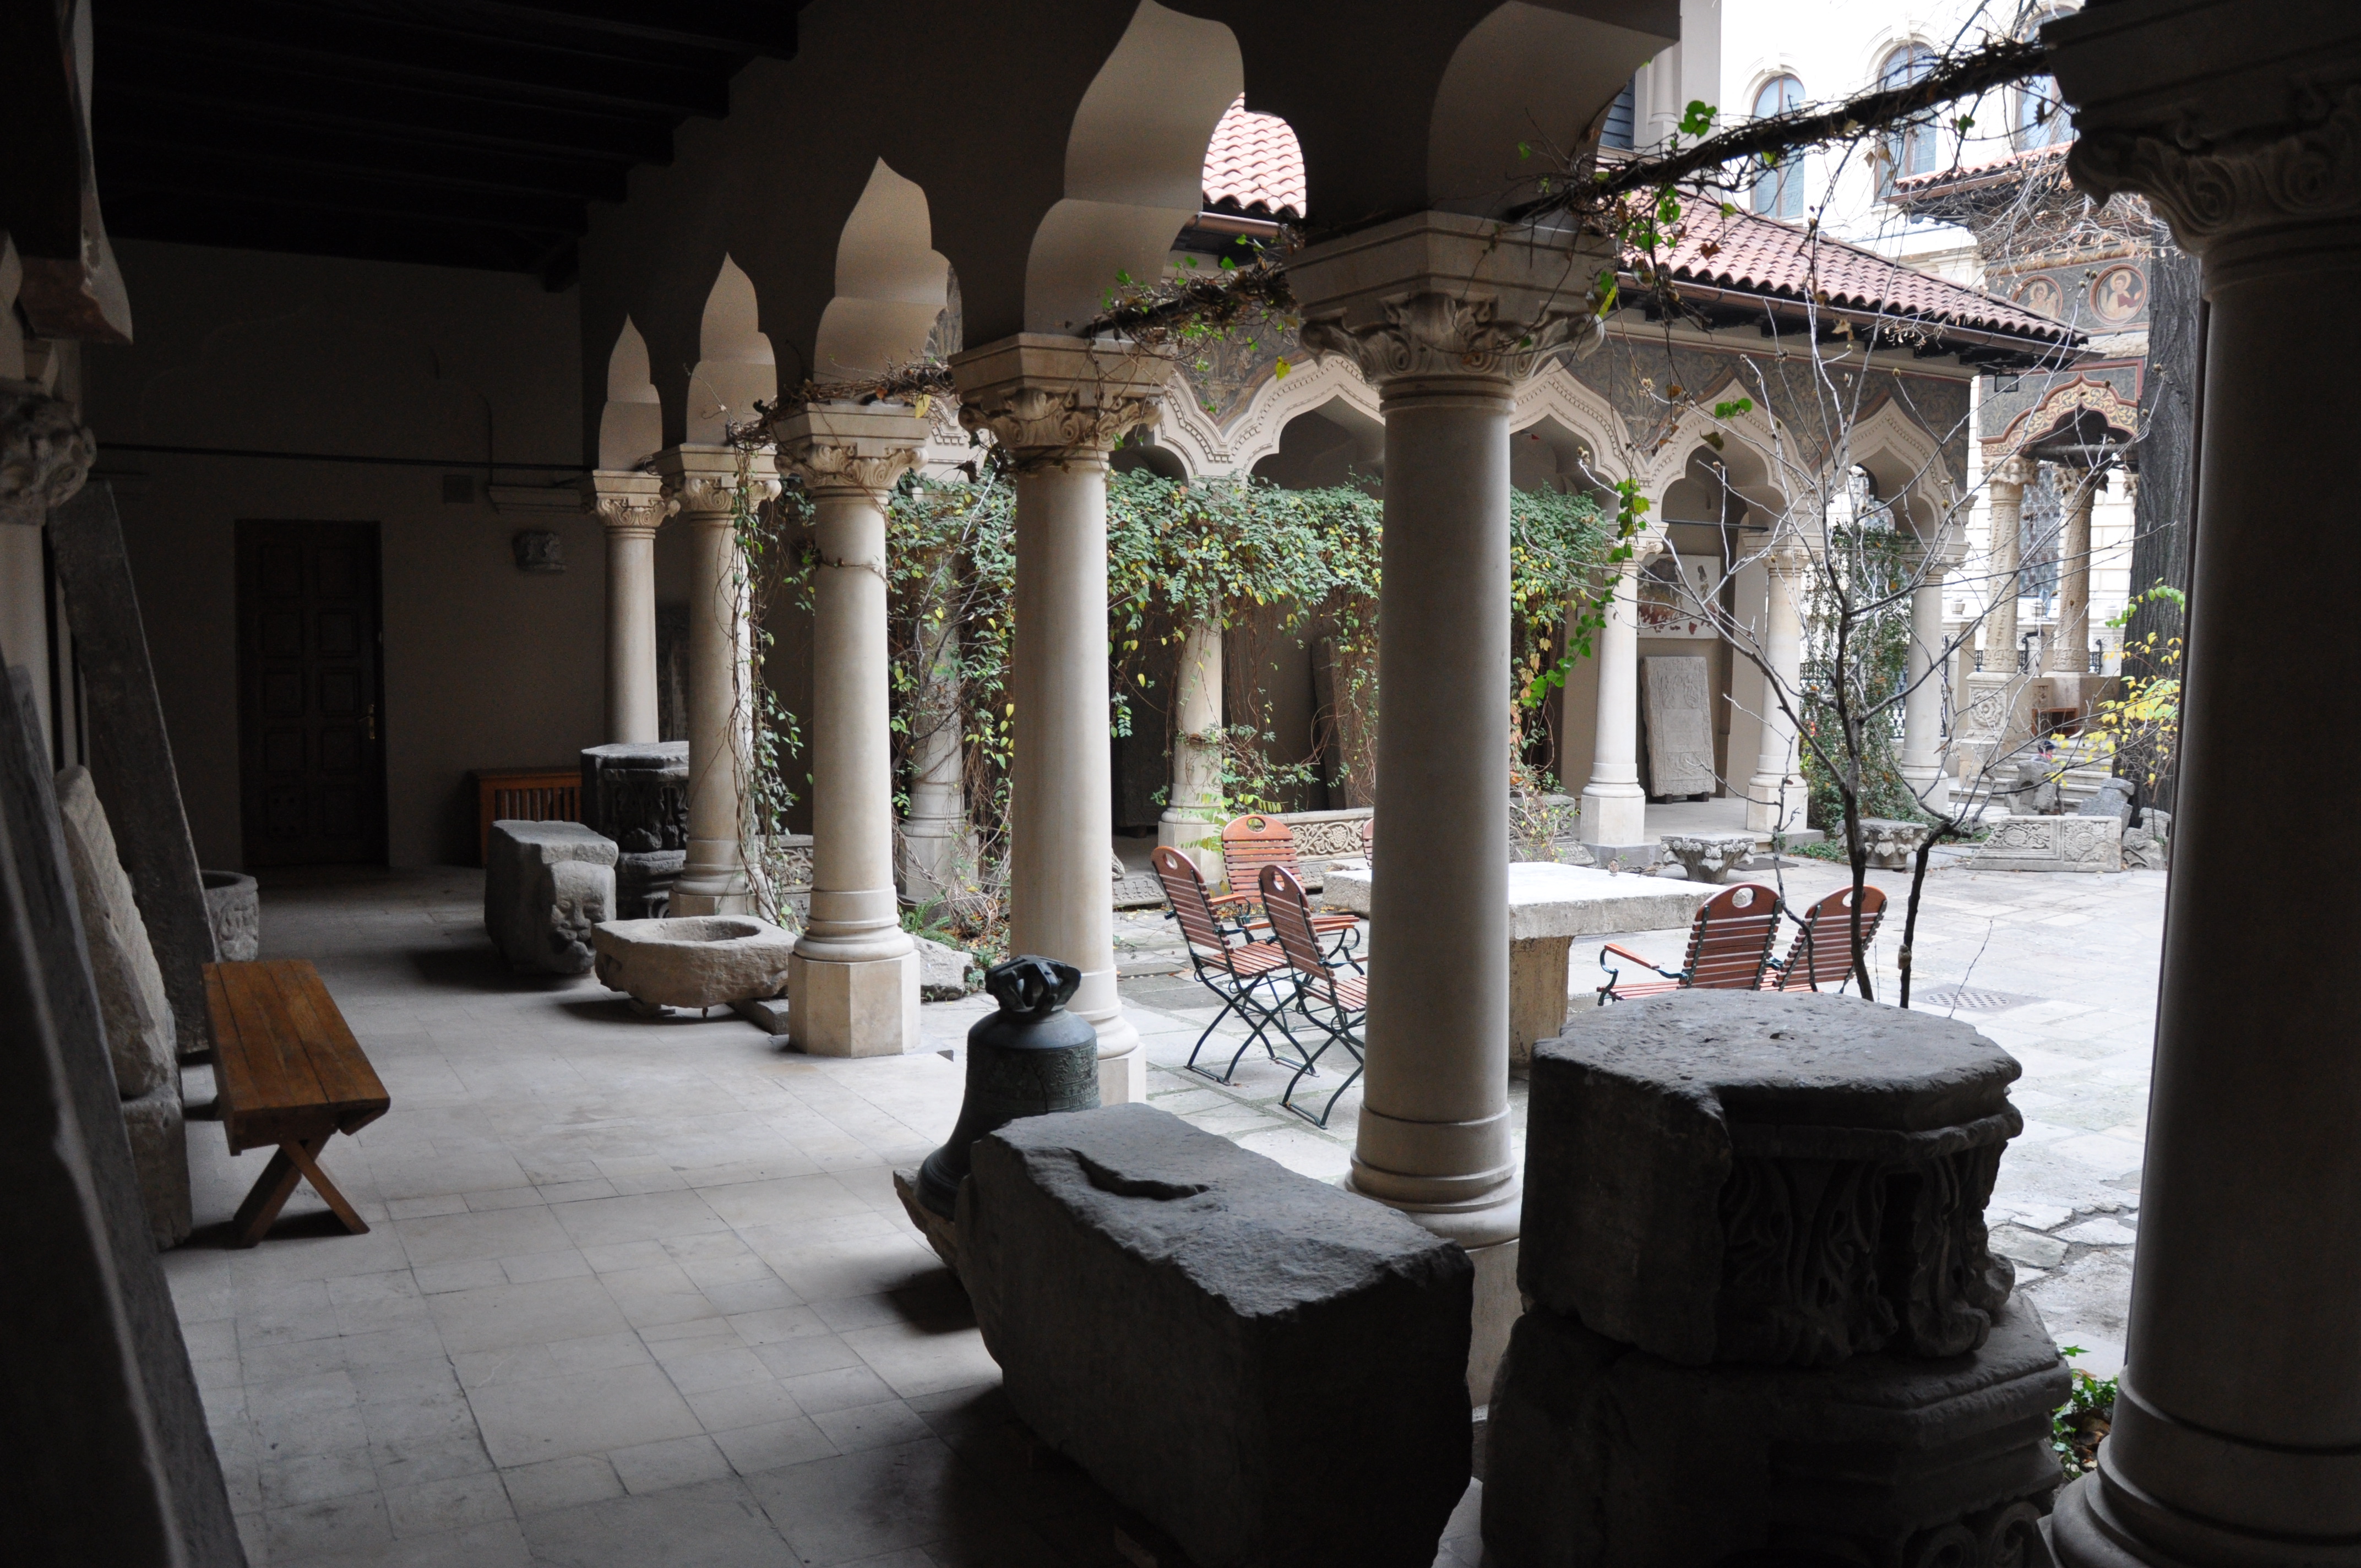
architecture, photography, mansion, house, building, palace, home, monument, photo, europe, arch, column, patio, religion, church, christian, interior design, photos, religious, de, courtyard, temple, monastery, churches, fotografie, christianity, romana, portico, style, arc, orthodox, revival, eastern, tourist attraction, estate, romania, bucharest, colonnade, convent, hacienda, bor, biserica, arhitectura, orthodoxy, romanian, ortodoxa, patrimoniu, noncoloursincolour, manastire, ortodoxia, ortodoxie, ecclesiastical, bisericeasc, cladire, edificiu, bucuresti, curte, lipscani, ionmincu, portic, 1908, centrul, vechi, lmibiiaa19464, neoromanian, neoromanesc, lapidarium, stavropoleos, cre tinism, cre tin, ancient history